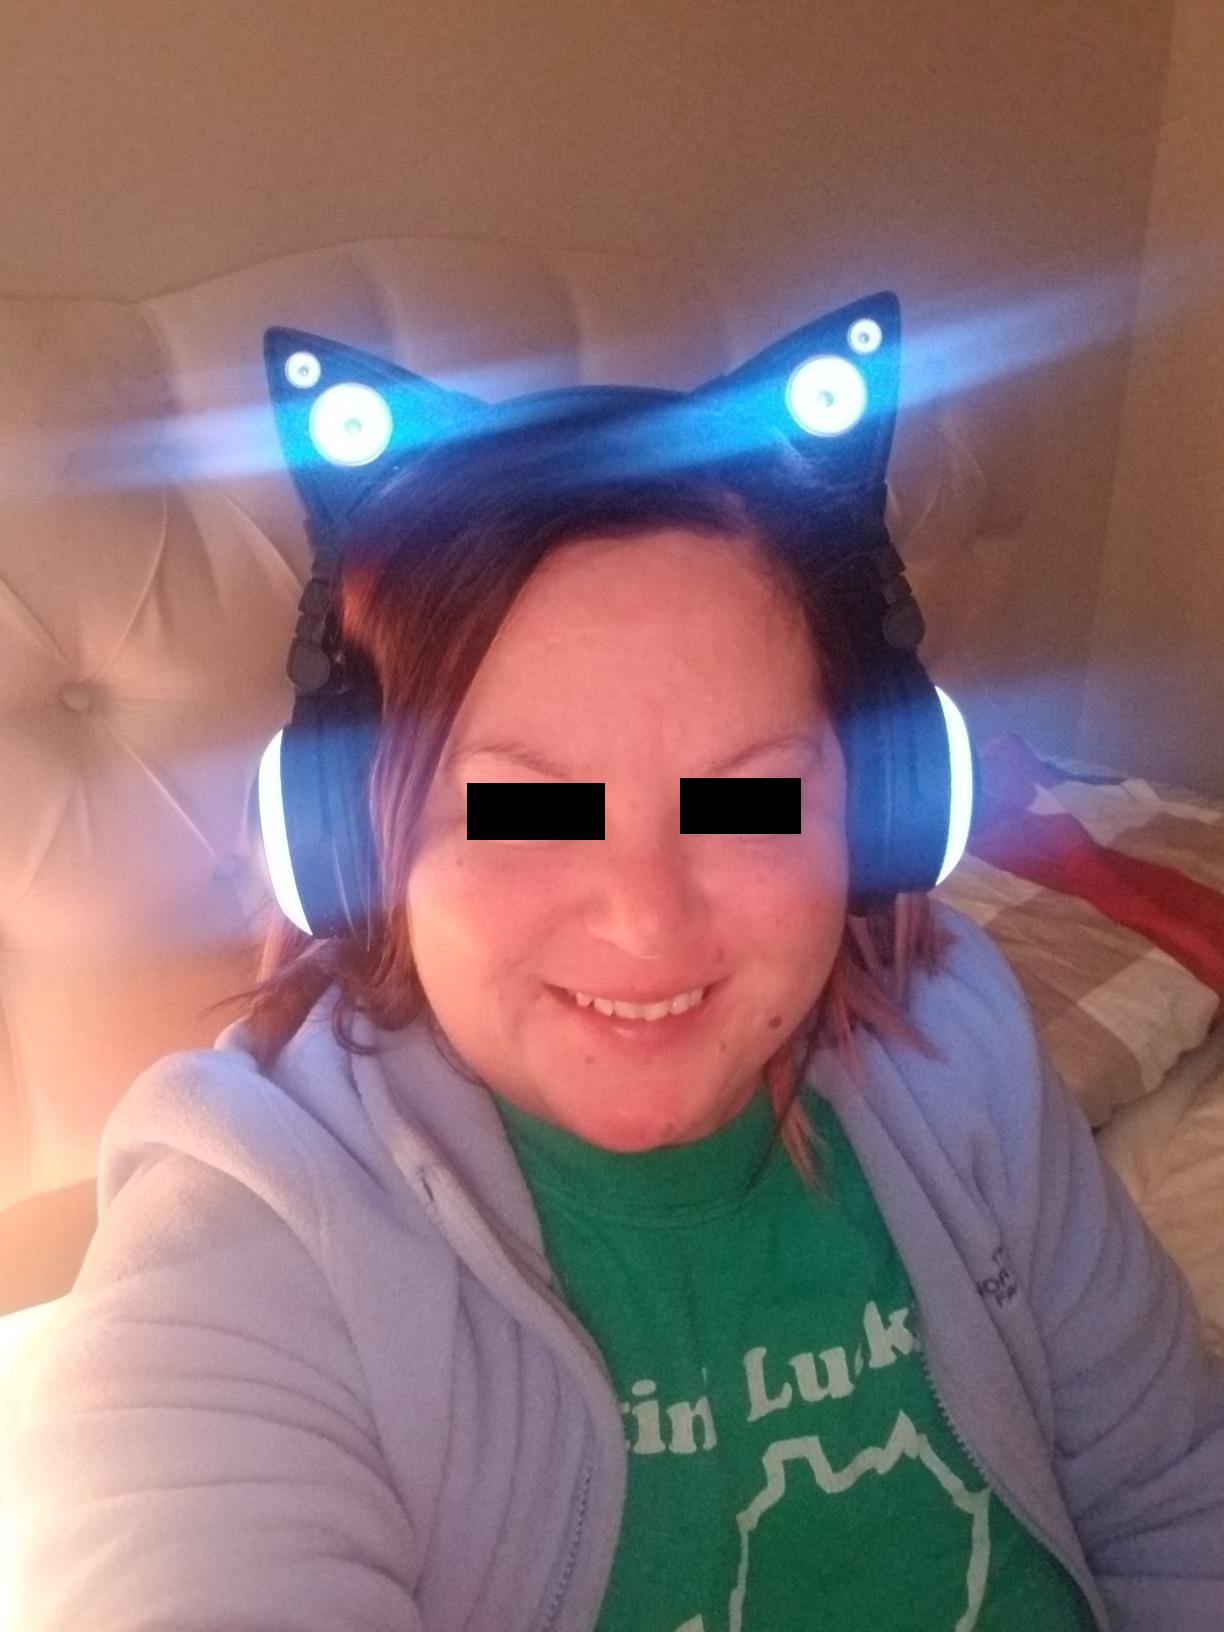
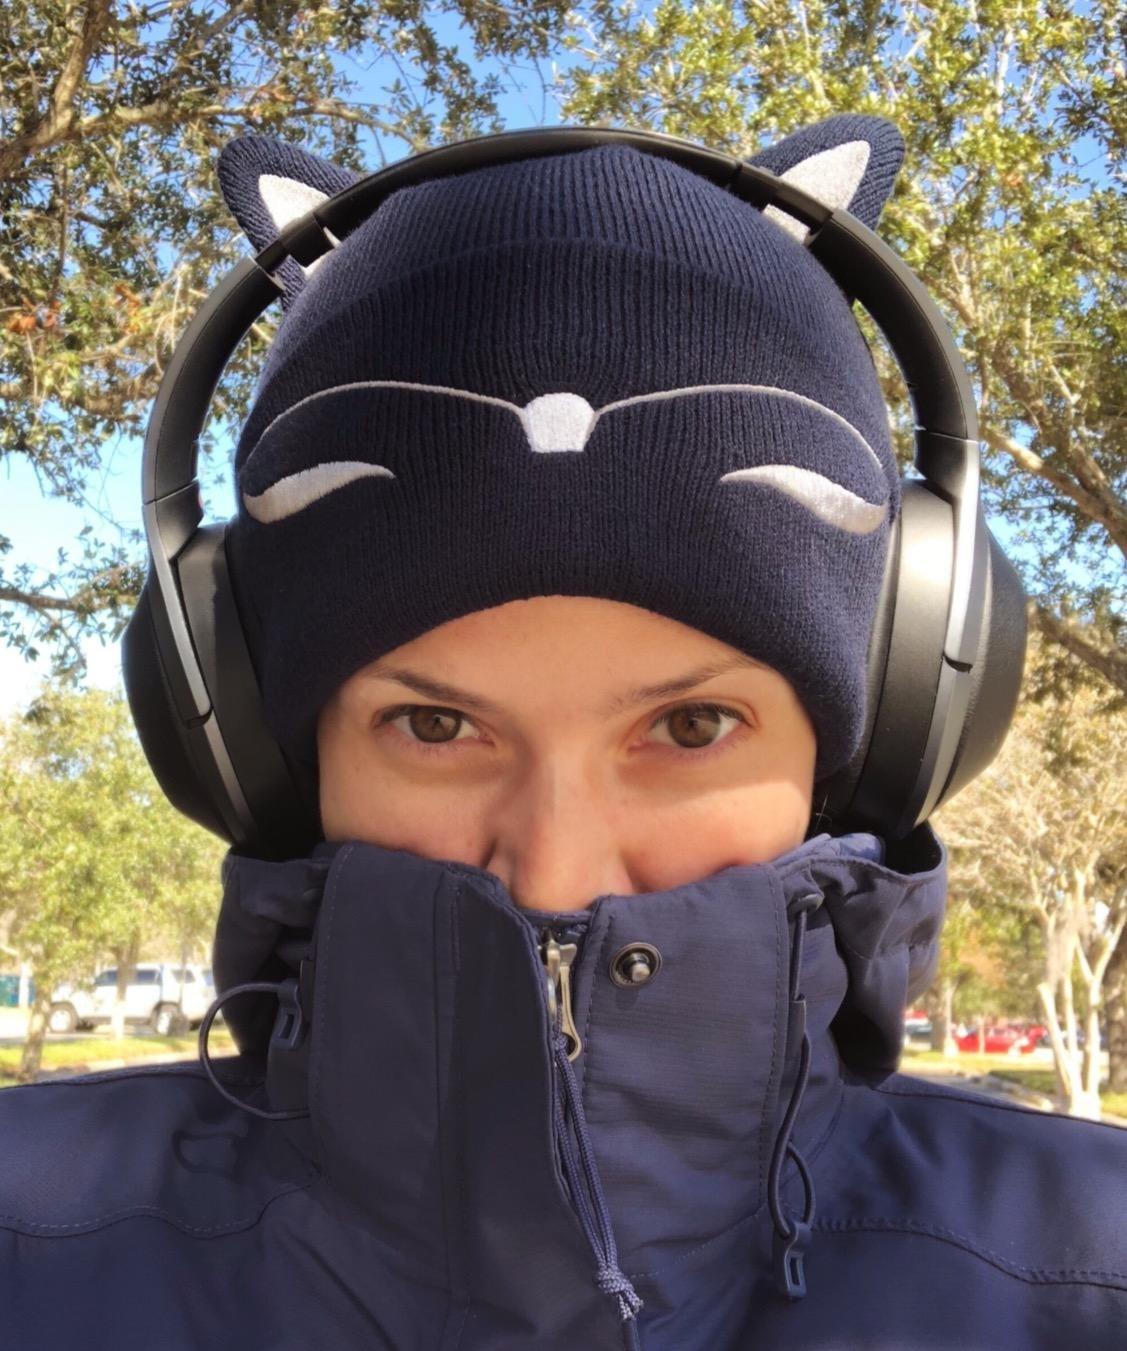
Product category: headphones
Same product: no